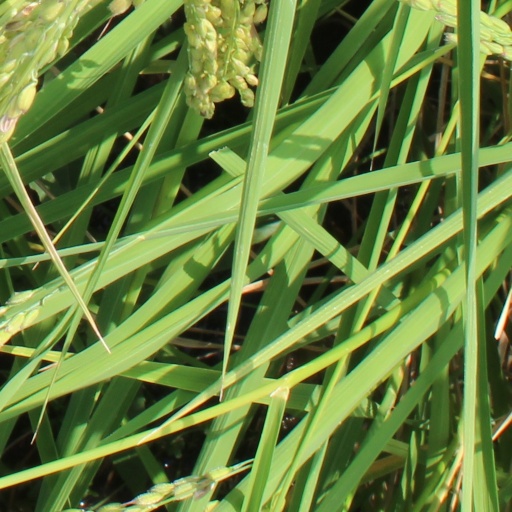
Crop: rice